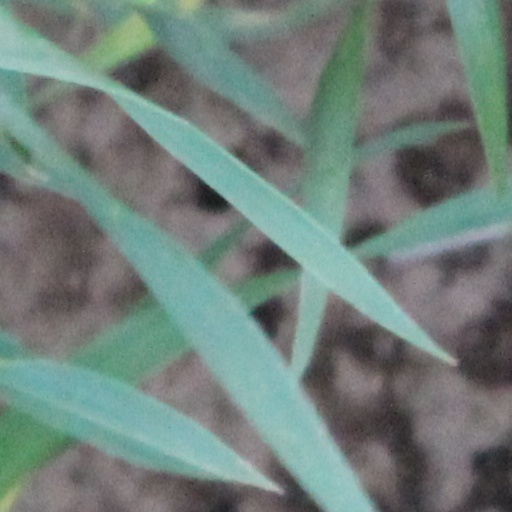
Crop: wheat